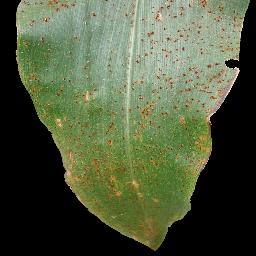
Label: Corn_(Maize)___Common_Rust